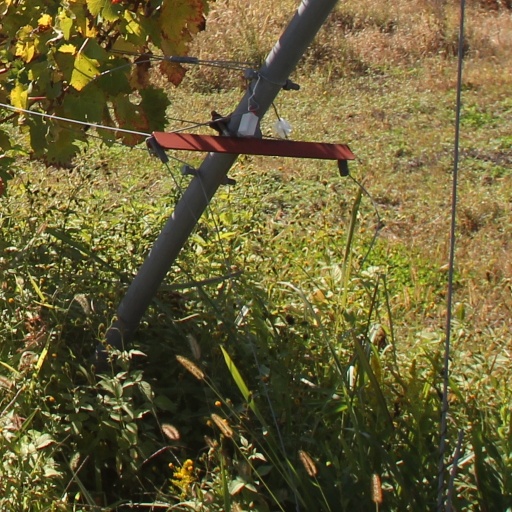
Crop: grape